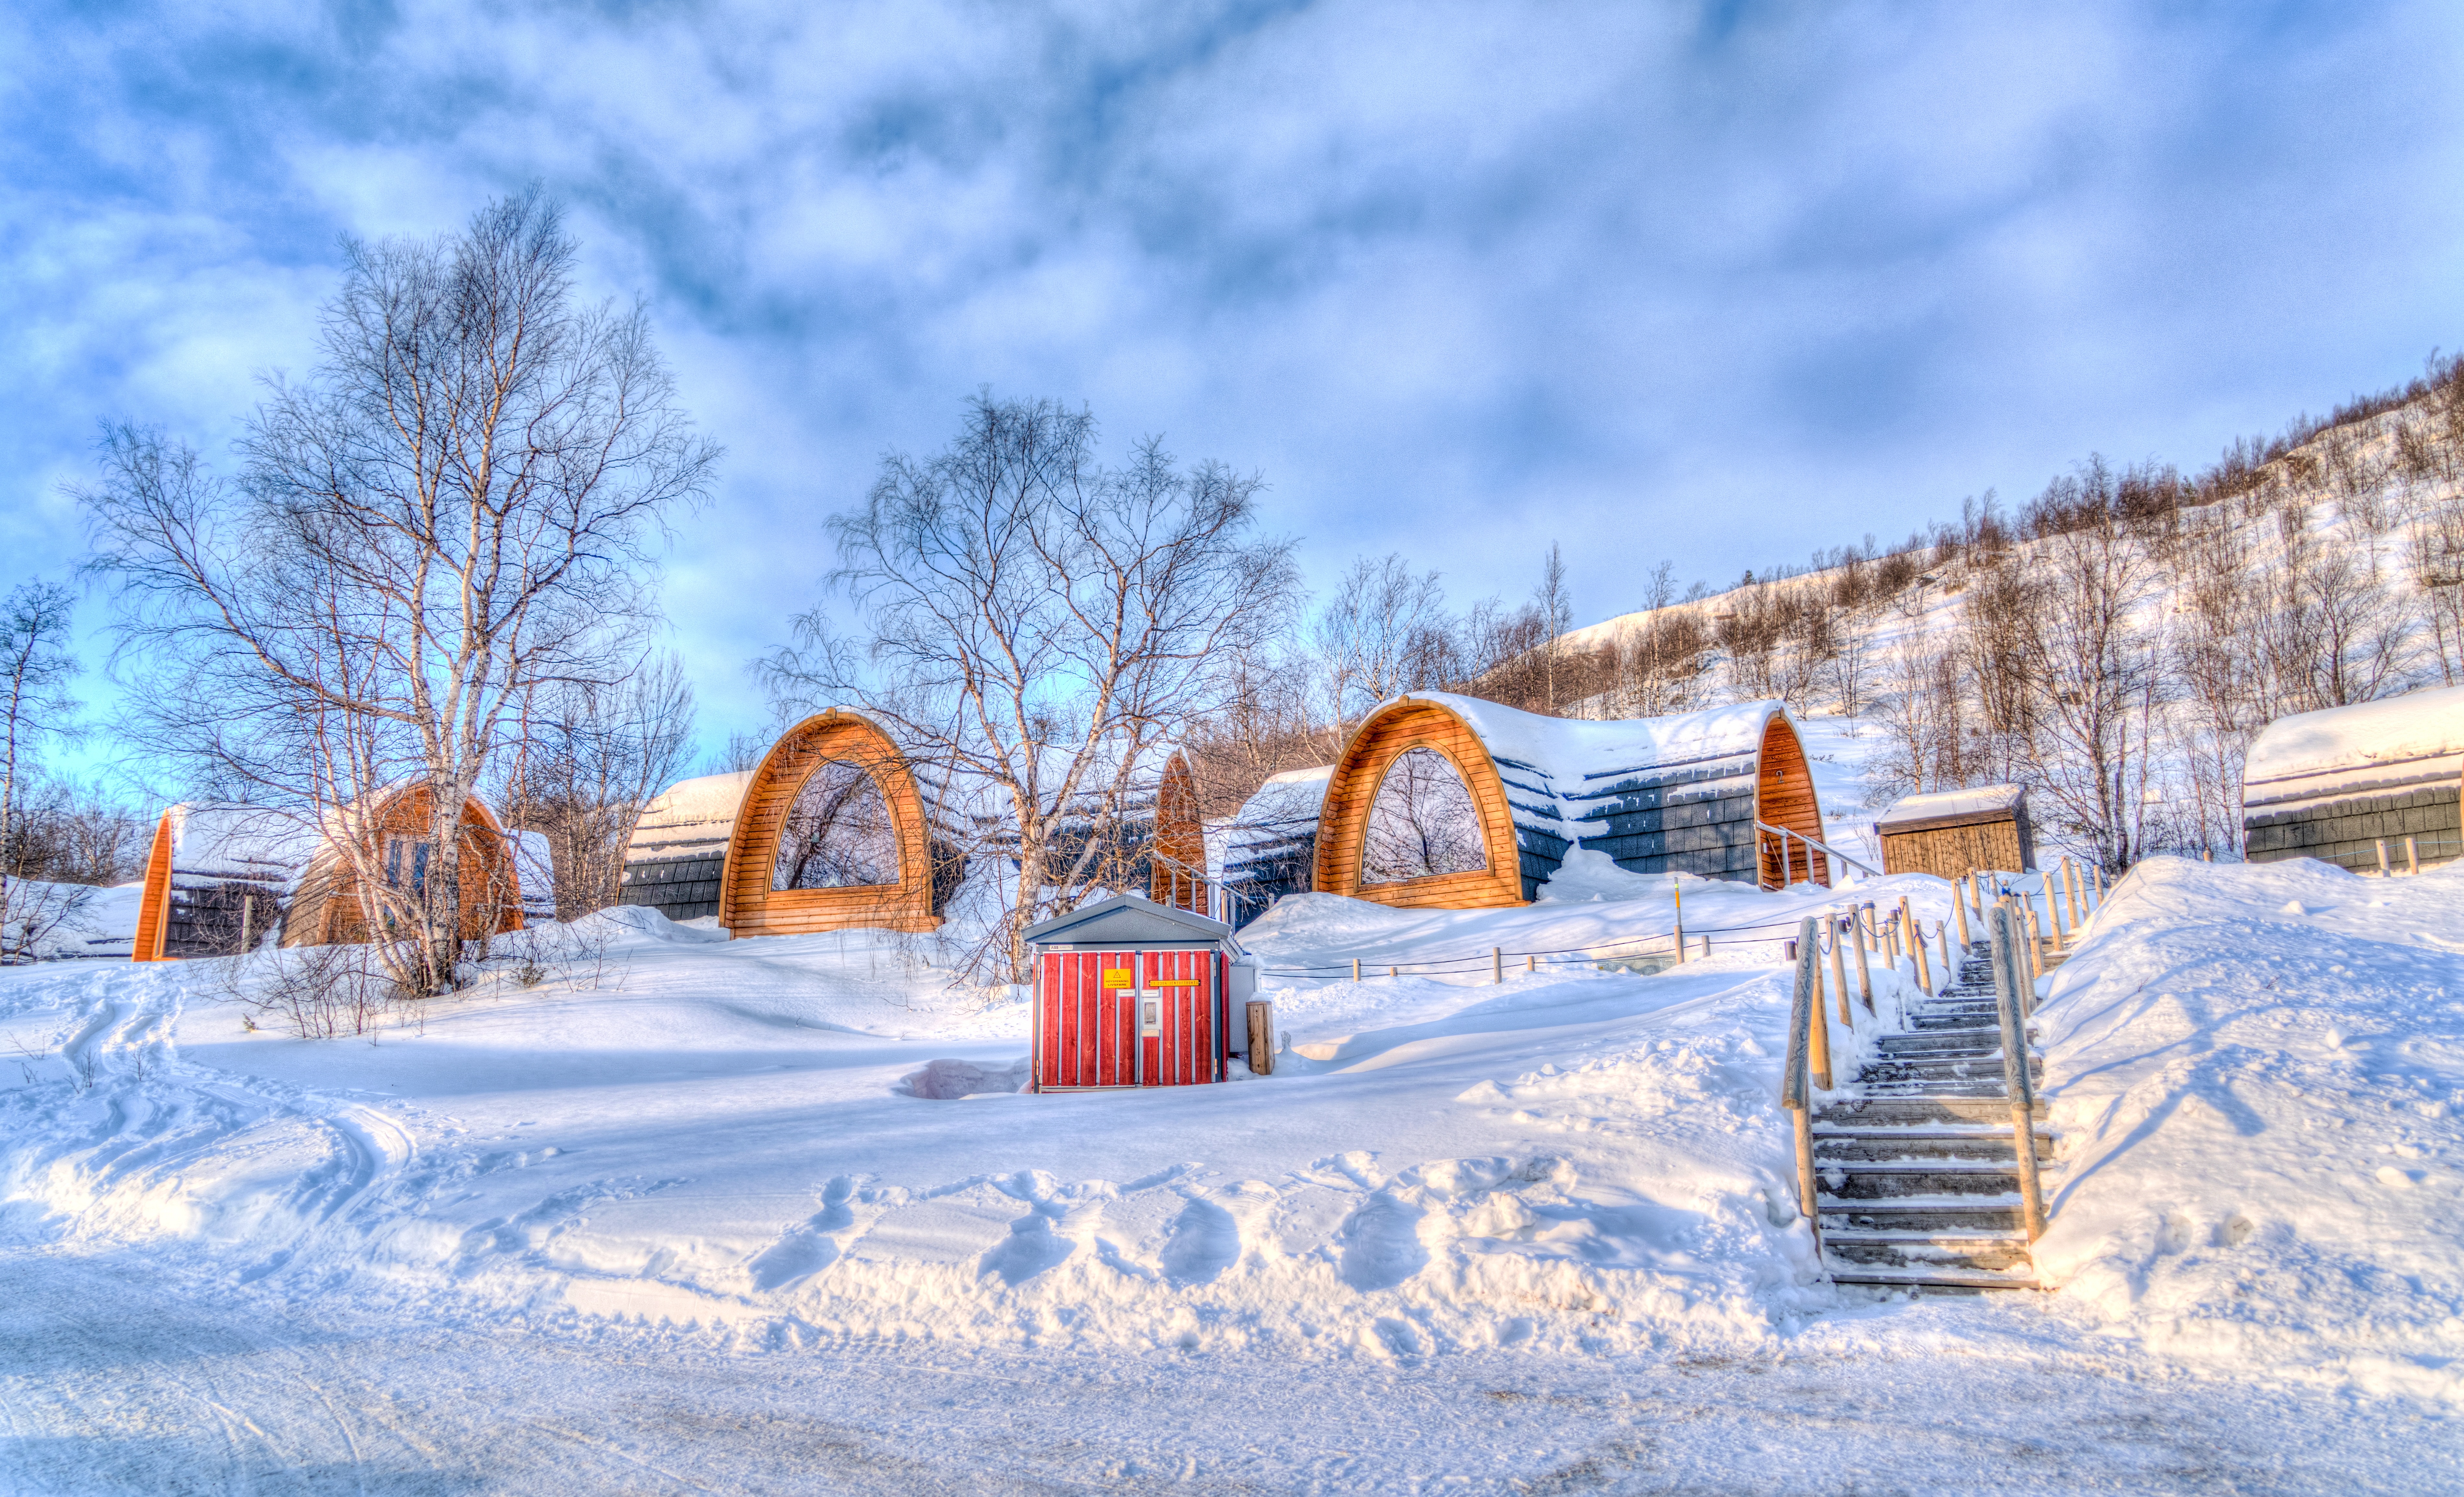
landscape, nature, outdoor, mountain, snow, winter, architecture, sky, frost, mountain range, europe, scenic, scenery, weather, tourism, season, mountains, piste, norway, scandinavia, freezing, kirkenes